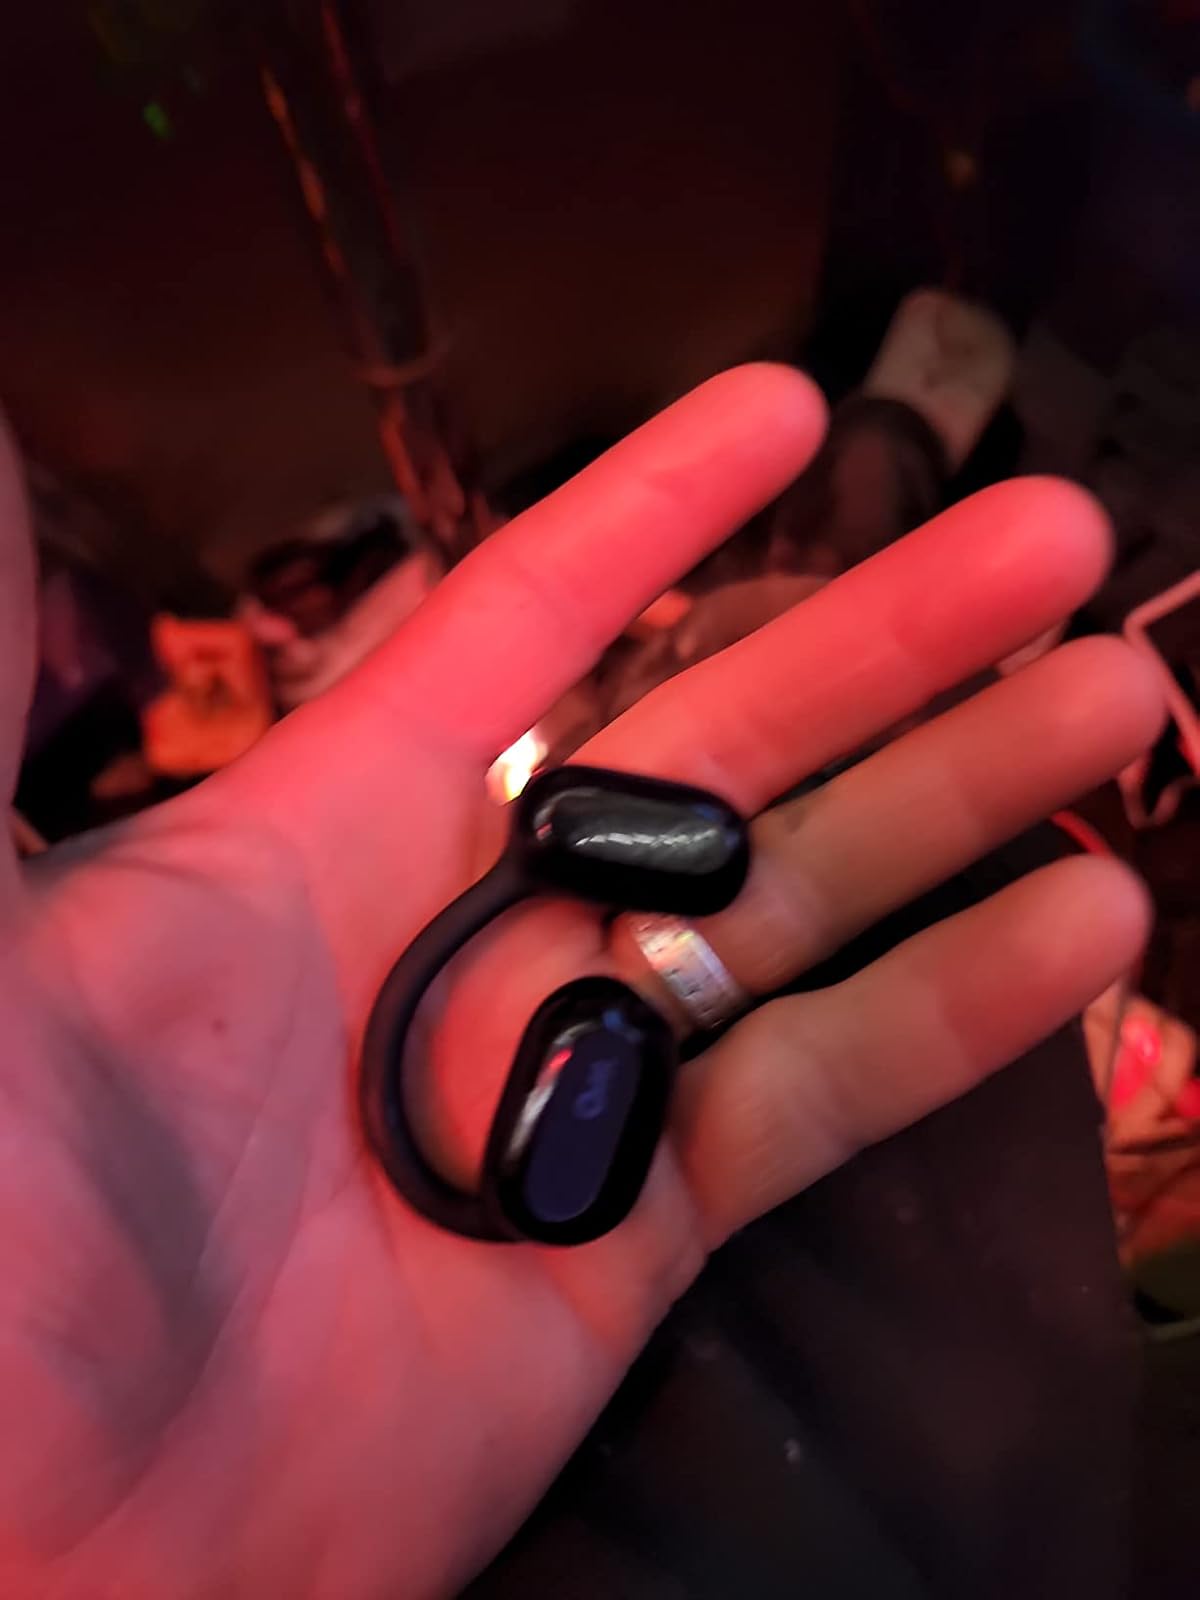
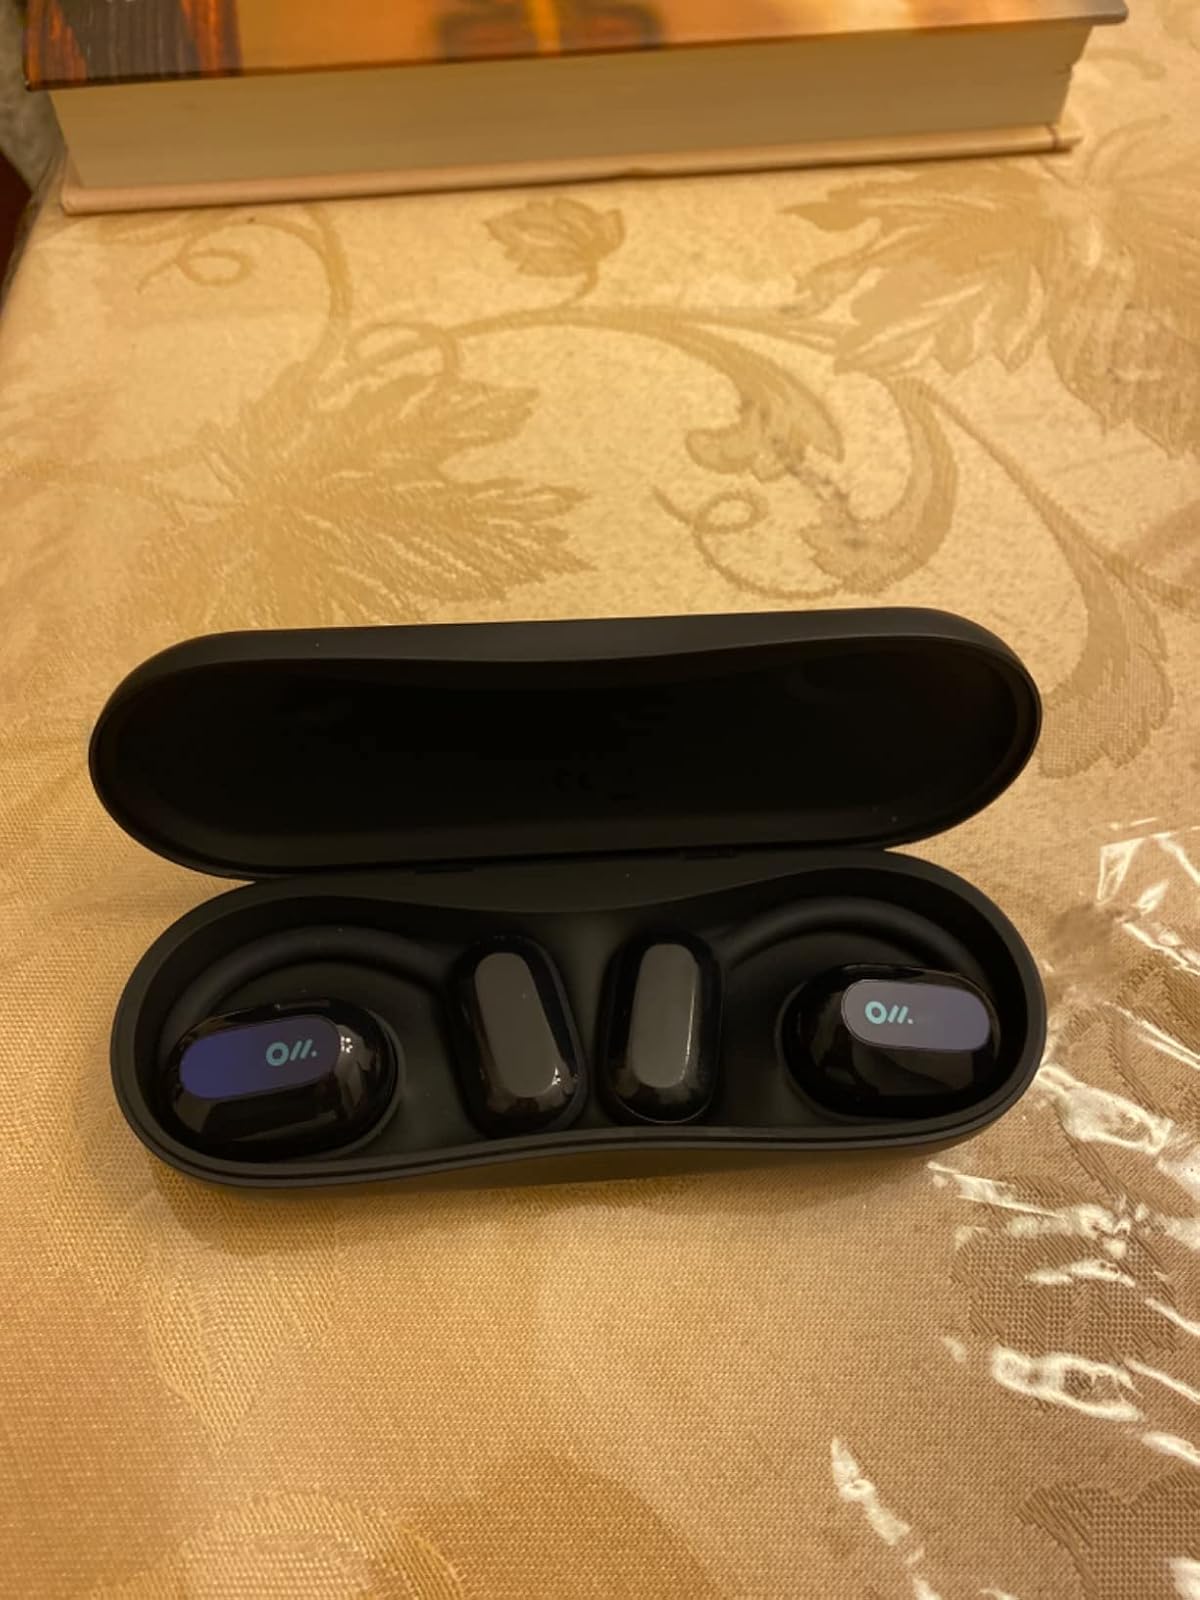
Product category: earbuds
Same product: yes